Speculator Mine disaster

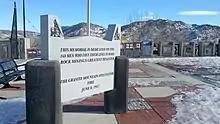
Monument to the victims

The Granite Mountain/Speculator Mine disaster of June 8, 1917, occurred as a result of a fire in a copper mine, and was the most deadly event in underground hard rock mining in United States history. Most men died of suffocation underground as the fire consumed their oxygen; a total of 168 miners were killed. The Butte, Montana copper mines were at full wartime production to support the US in World War I. Miners had been seeking improved working conditions, as they were at high risk.